Crystal structure of boron-rich metal borides

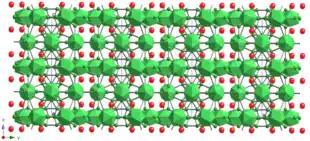
Fig. 20. ScBC crystal structure viewed along the "a"-axis. The icosahedron layers alternatively stack along the "c"-axis in the order I1–I2–I1–I2–I1.

Very small amount of carbon is sufficient to stabilize "ScBC". This compound has a broad composition range, namely ScBC with x ≤ 2.2 and y ≤ 0.44. ScBC has a hexagonal crystal structure with space group "P6mmm" (No. 199) and lattice constants "a, b" = 1.45501(15) nm and "c" = 0.84543(16) nm.